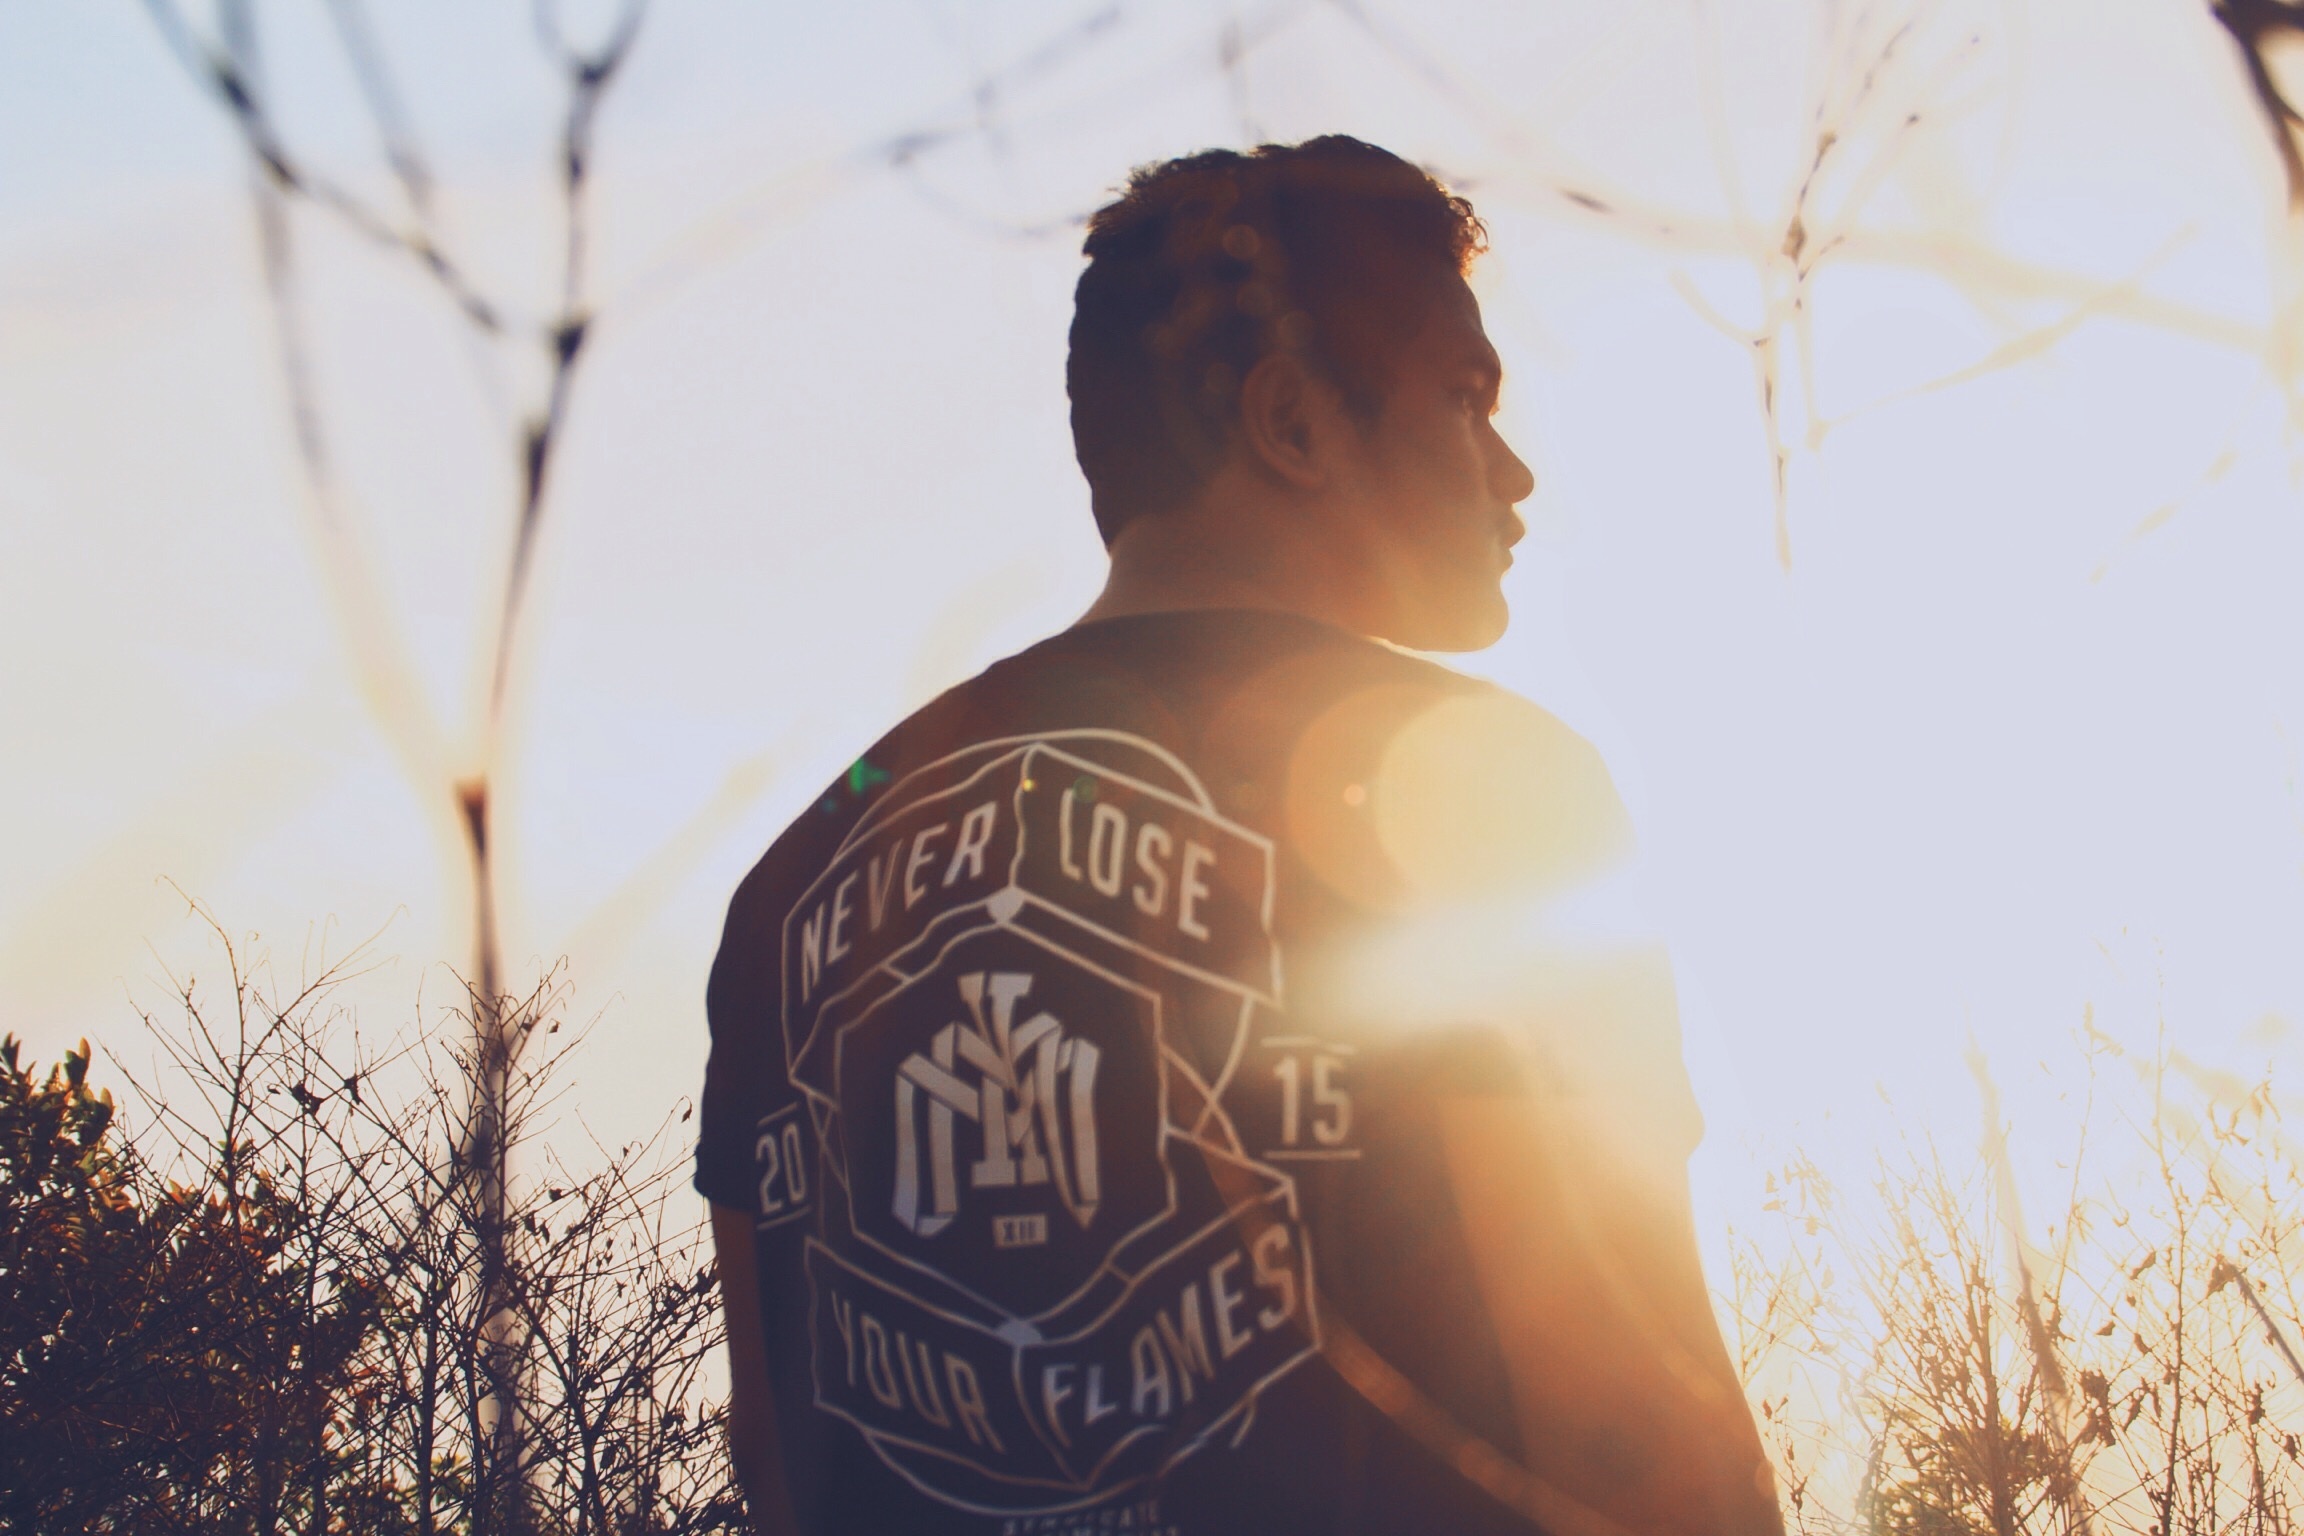
man, person, sunshine, sunset, sunlight, morning, male, spring, color, romance, season, lens flare, photograph, beauty, emotion